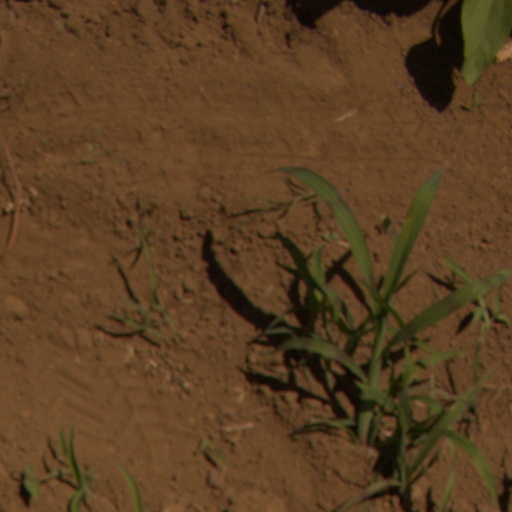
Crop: Jerusalem artichoke